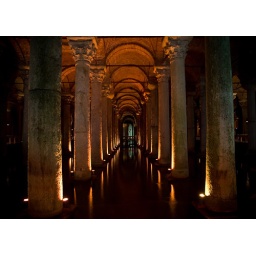
The turkish sultan needed a water reserve near his palace. Apparently nothing less than a castle was good enough.